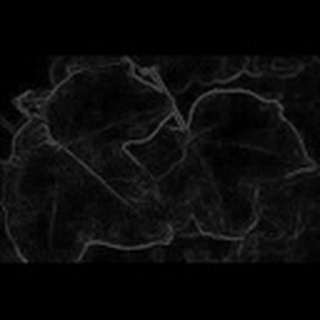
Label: cotton_target_spot